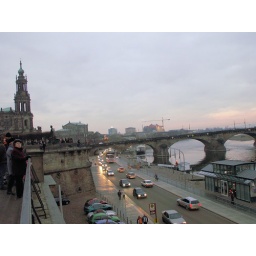
Looking over the river and bridge from the Zwinger palace.